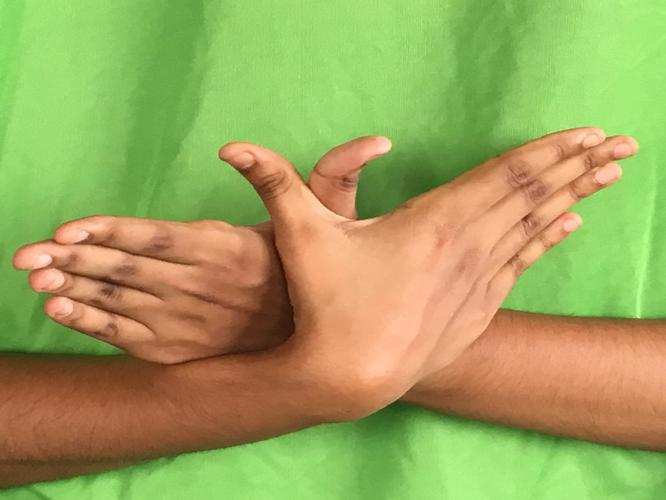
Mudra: Garuda
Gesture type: double_hand